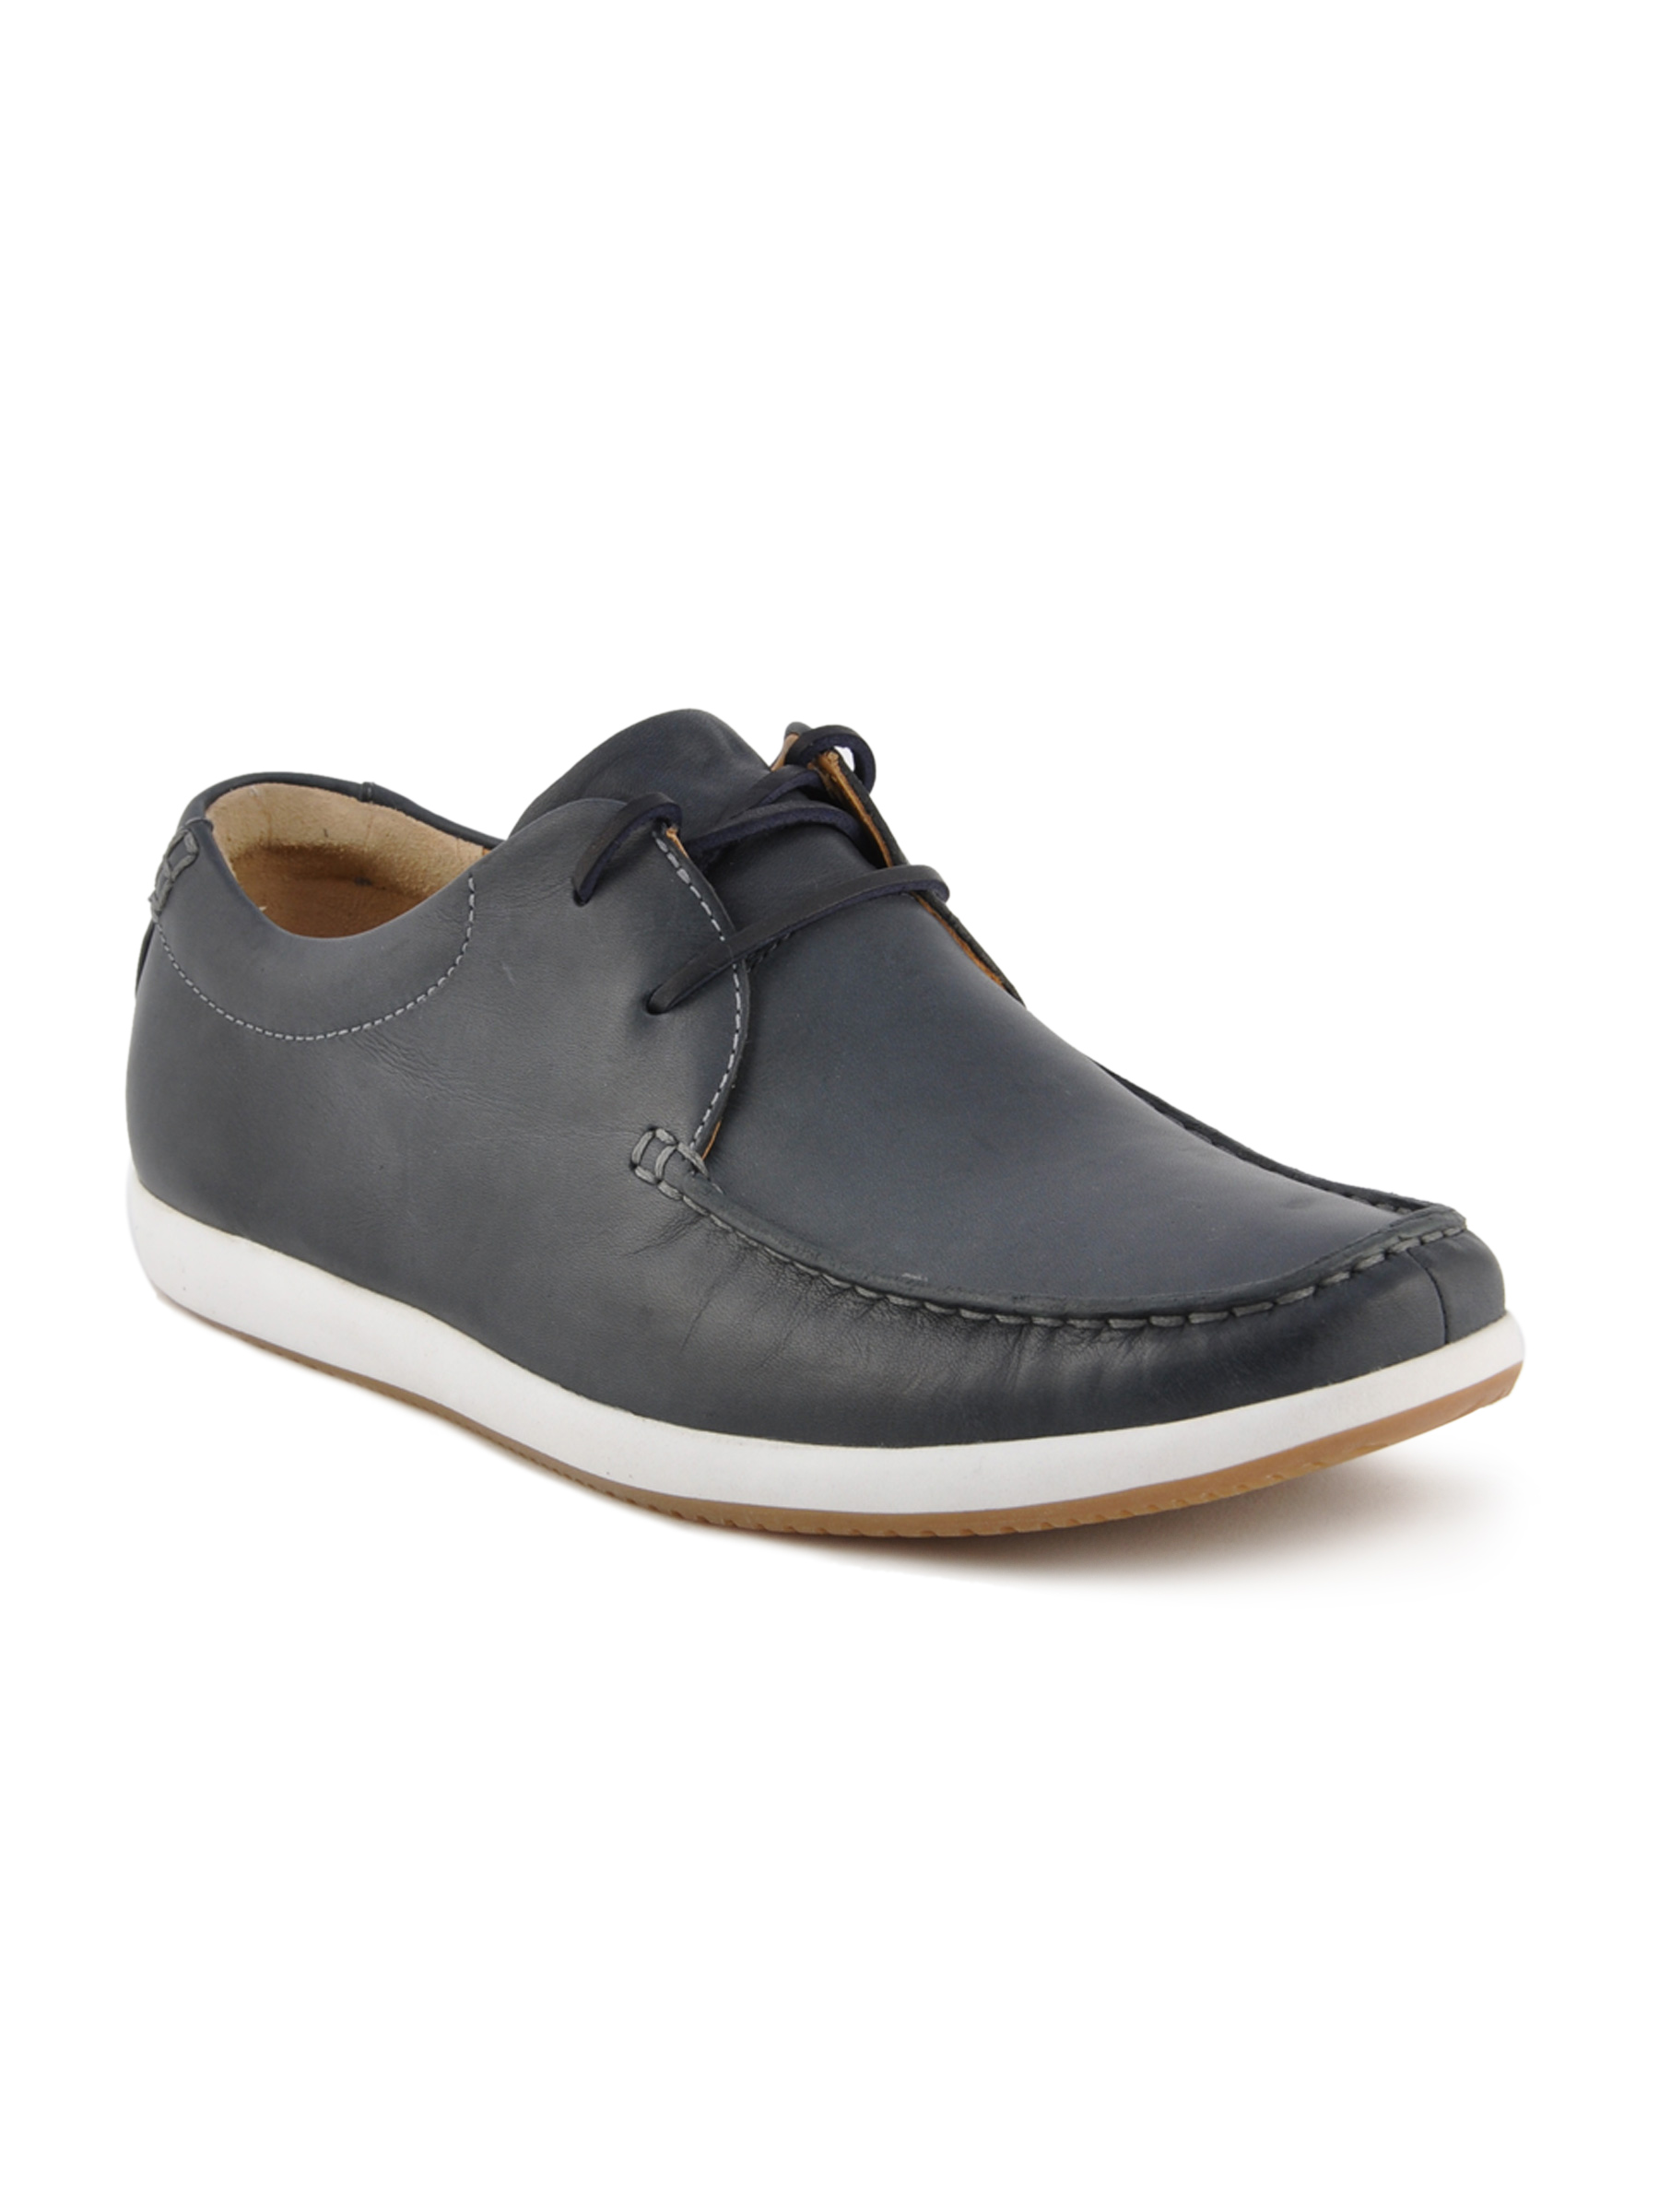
Clarks Men Navy Blue Leather Casual Shoes
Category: Footwear / Shoes / Casual Shoes
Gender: Men
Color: Navy Blue
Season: Summer 2016
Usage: Casual